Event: Nepal Earthquake
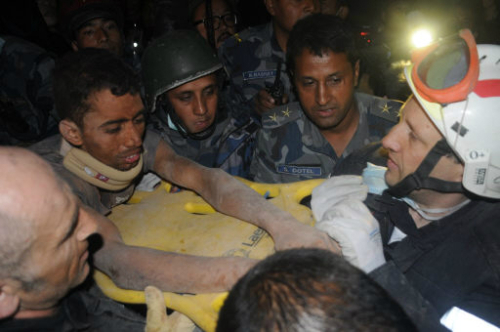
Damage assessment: no_damage